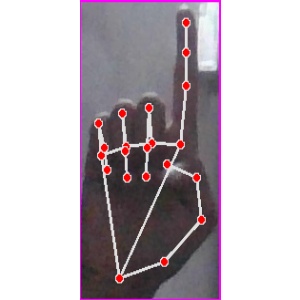
अक्षर: क